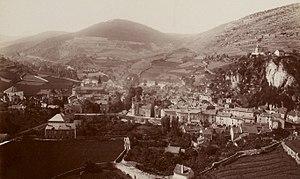
Excursion dans la région des Causses, offert par le photographe Casimir Julien à James Jackson (1843-1895) en 1892
Meyrueis est une commune française située dans le département de la Lozère, en région Occitanie. Meyrueis est la commune la plus méridionale du département. Avant le 1ᵉʳ juillet 2017, elle était aussi la commune la plus vaste de la Lozère.